Vakin Loabin

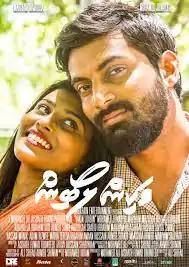
Official film poster

Vakin Loabin is a 2018 Maldivian family drama film directed by Ali Shifau. Co-produced by Mohamed Ali and Aishath Fuad Thaufeeq under Dark Rain Entertainment, the film stars Mohamed Jumayyil and Mariyam Majudha and Nuzuhath Shuaib in pivotal roles. The film was released on 5 March 2018. The film tells a story of a young couple's divorce and its impact on everyone around.